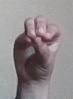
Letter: ha